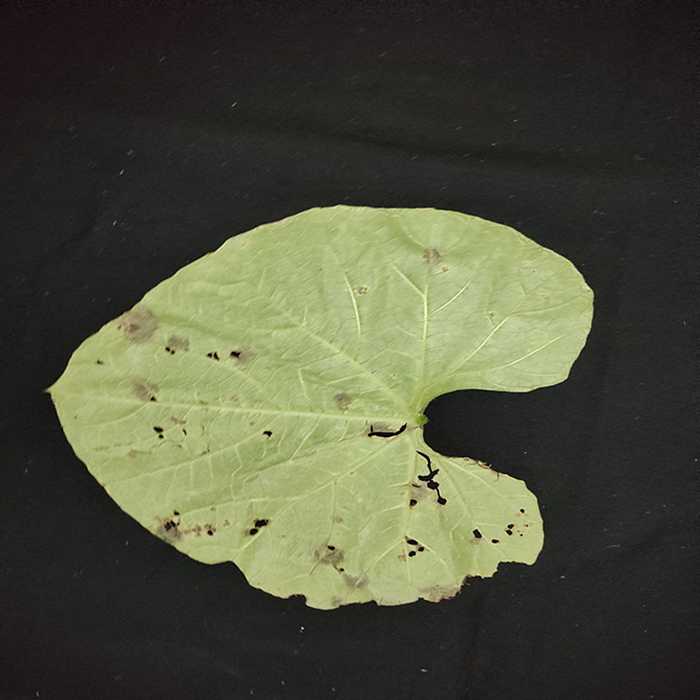
Plant: Bottle gourd
Label: Anthracnose